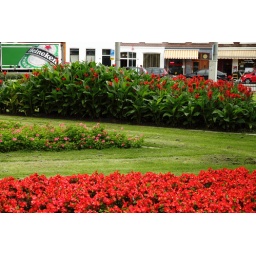
The flowerbeds at Weteringplantsoen, done up in Heineken red and green, with a Heineken truck conveniently parked behind.